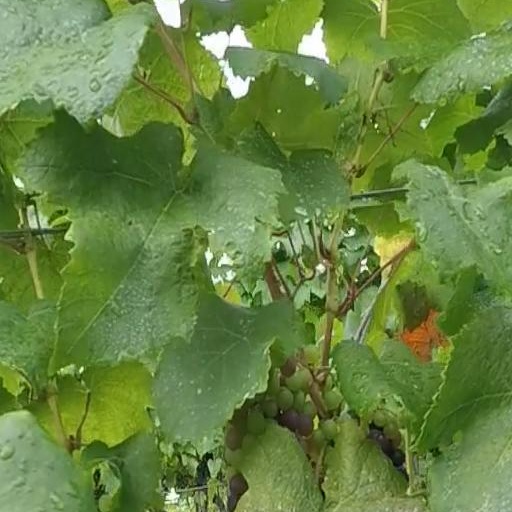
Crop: grape